Albert Wolfinger

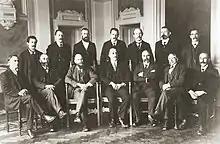
Wolfinger (second-right on front) with members of the Landtag, 1921.

In 1910 he was elected as a deputy member of the Landtag of Liechtenstein. He succeeded Xaver Bargetze as a full member of the Landtag upon his death on 29 October 1913 and held this position until January 1926. He was a member of the opposition group formed around Wilhelm Beck and was a founding member of the Christian-Social People's Party in February 1918.